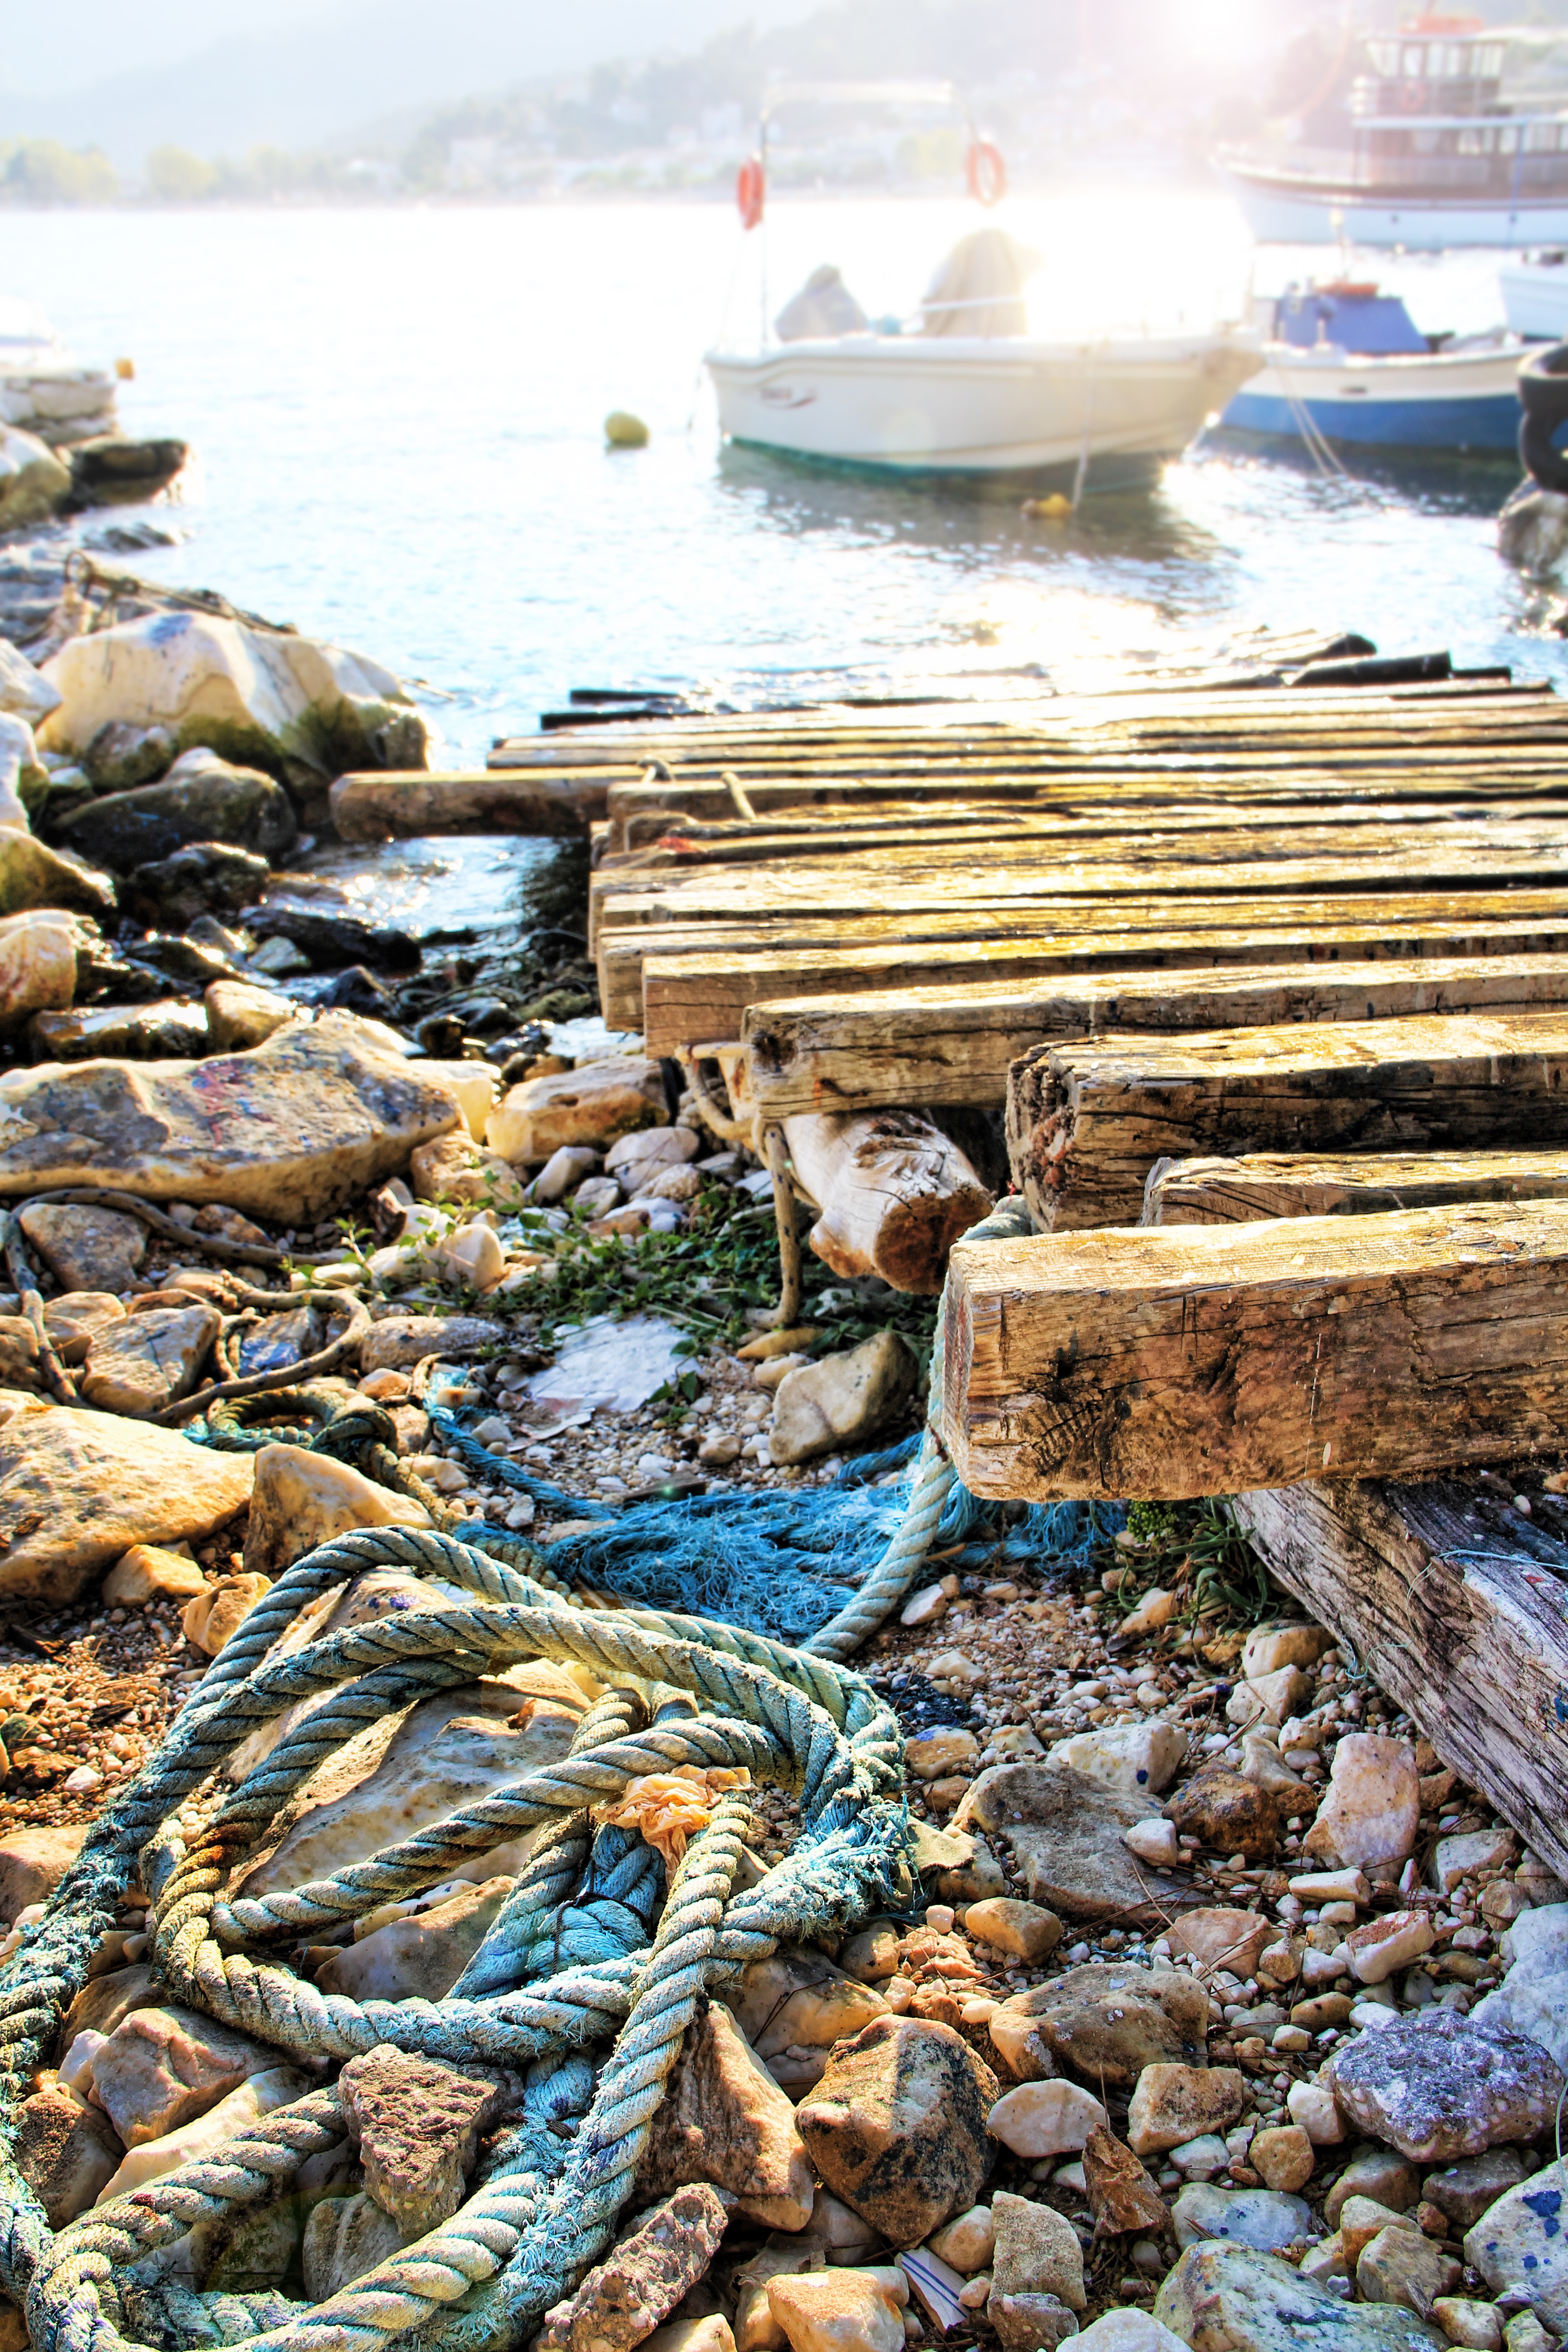
beach, sea, coast, water, rock, dew, rope, boat, shore, wave, river, ship, vacation, travel, boot, vehicle, port, season, body of water, create, close up, leash, maritime, anchorage, woven, ship traffic jams, investors